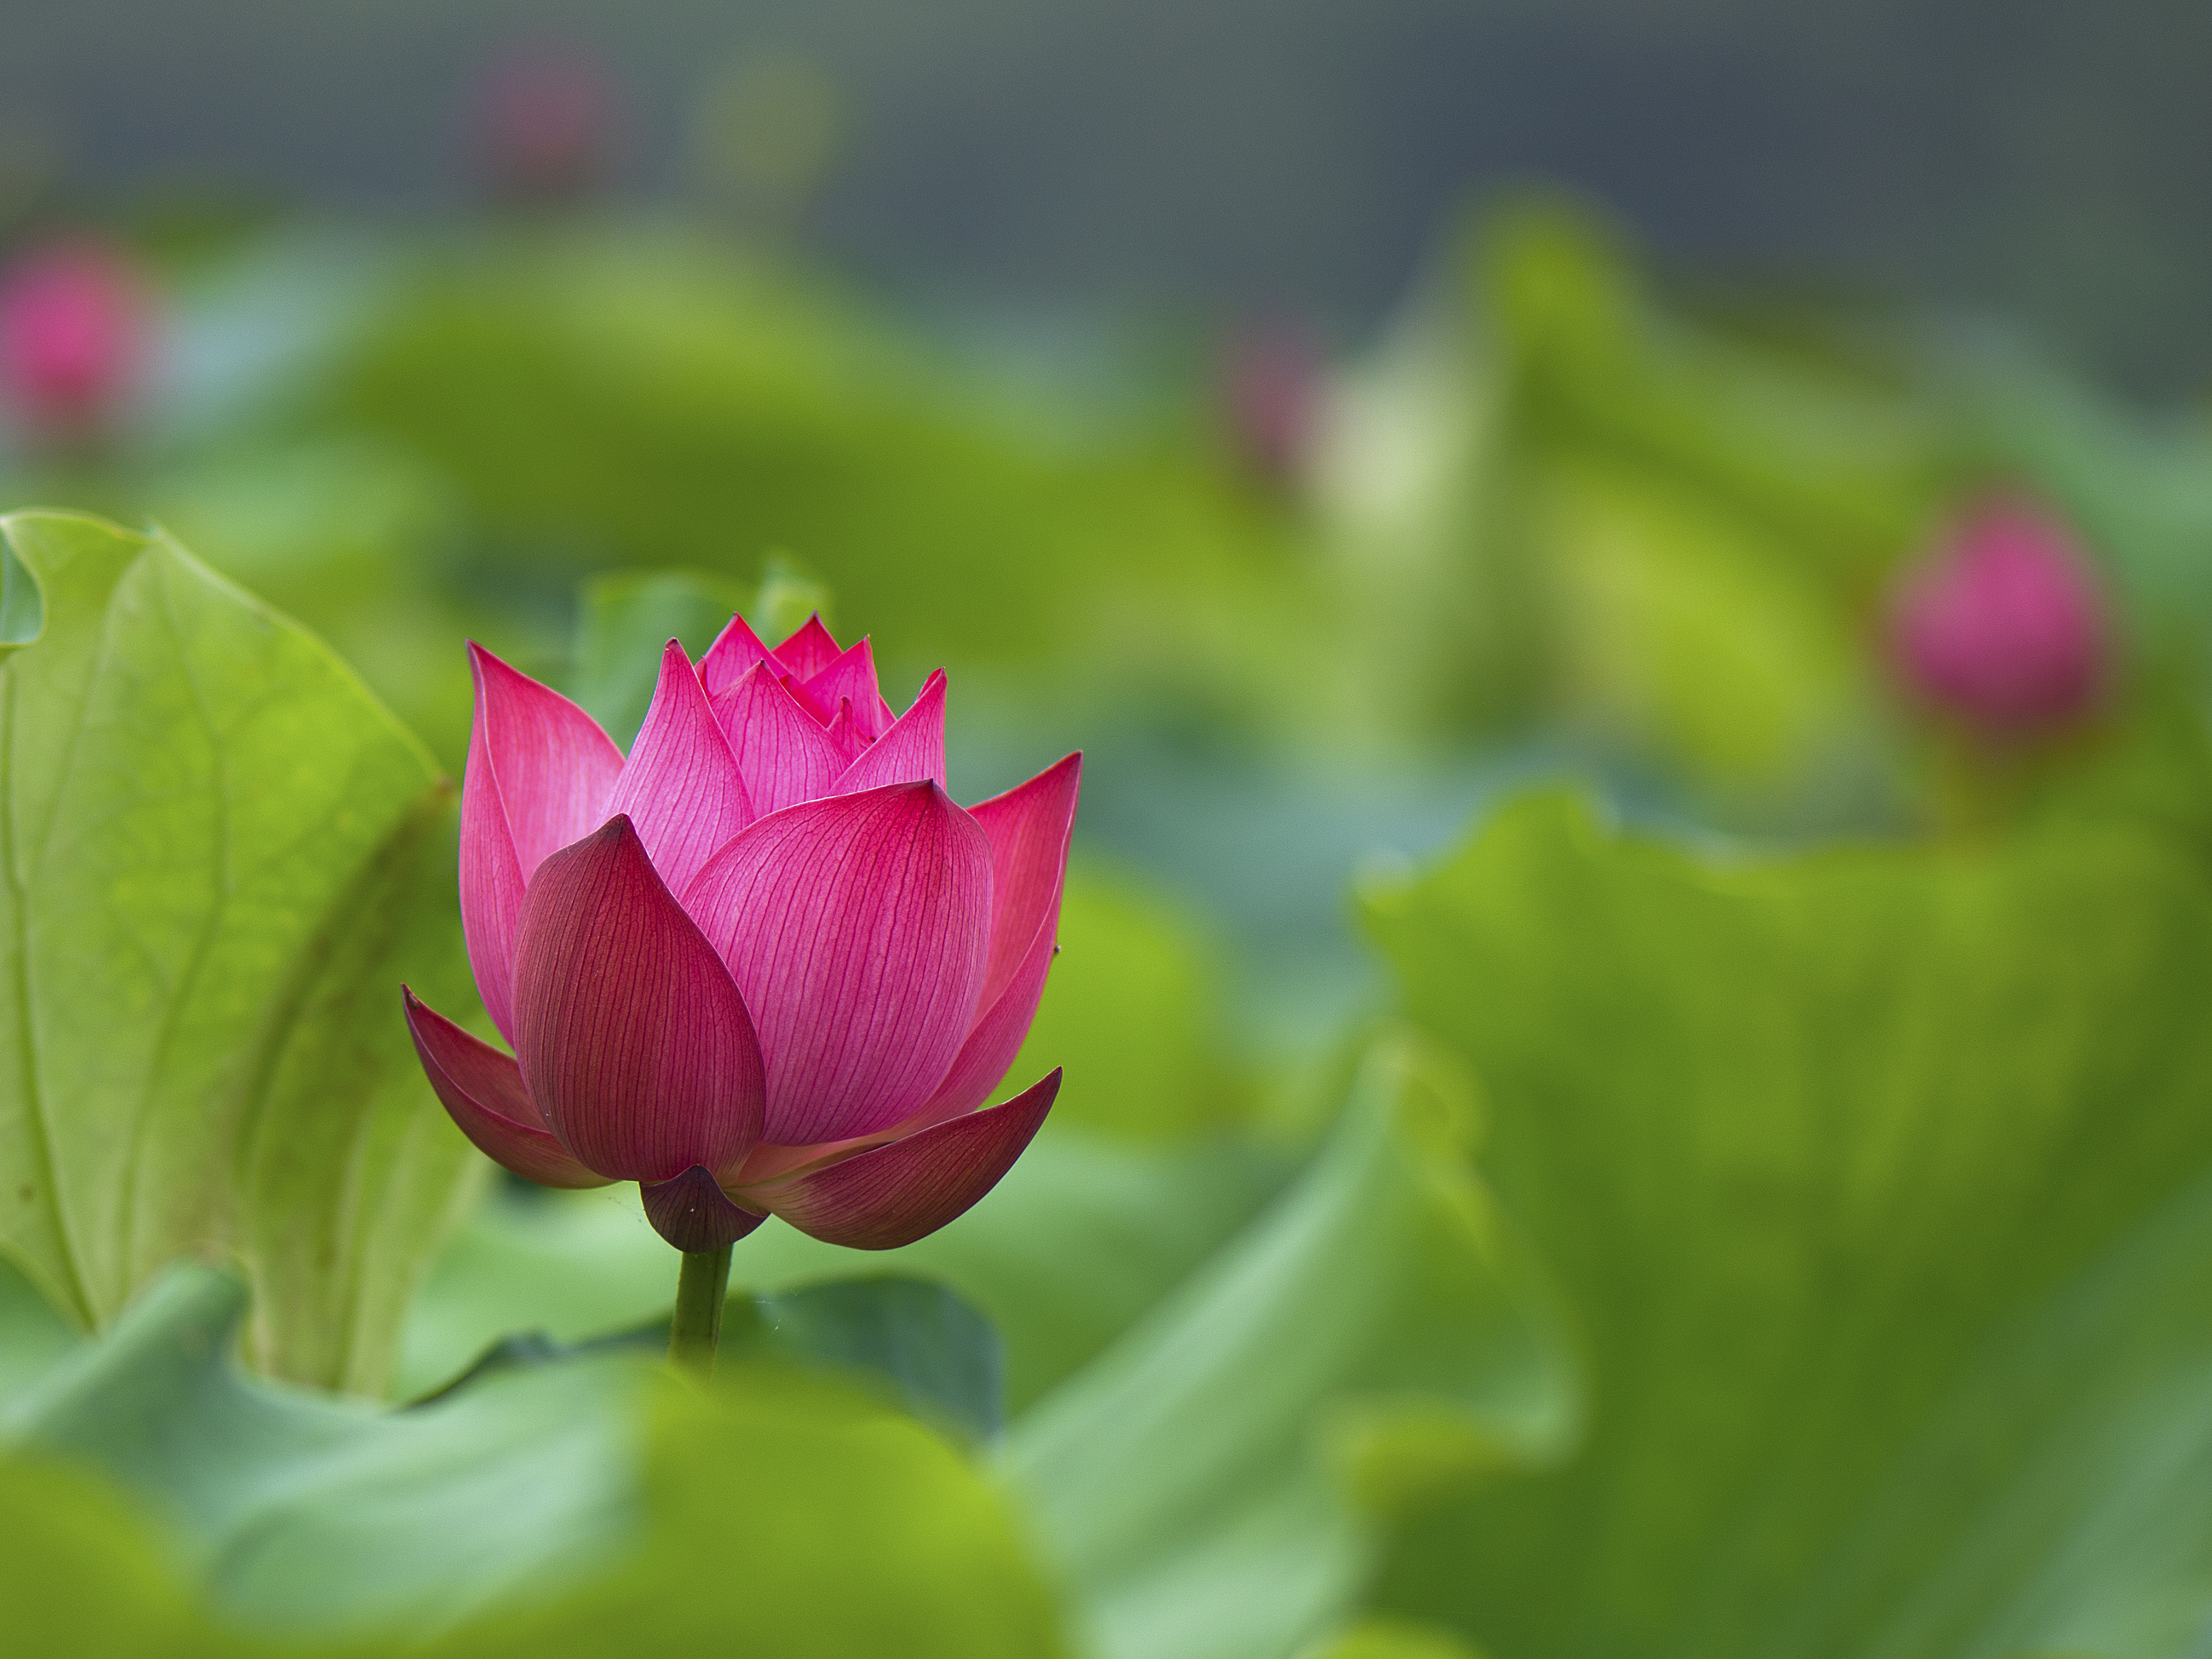
lotus, flower, flowering plant, sacred lotus, aquatic plant, petal, lotus family, nature, plant, pink, water lily, botany, proteales, bud, landscape, annual plant, plant stem, dicotyledon, wildflower, perennial plant